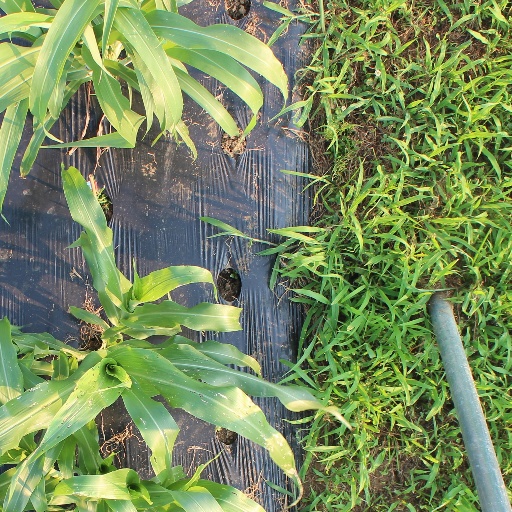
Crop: sorghum